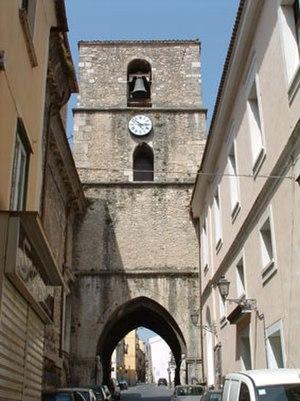
Isernia est une commune italienne d'environ 21 590 habitants, située dans la province du même nom dans le Molise en Italie méridionale.